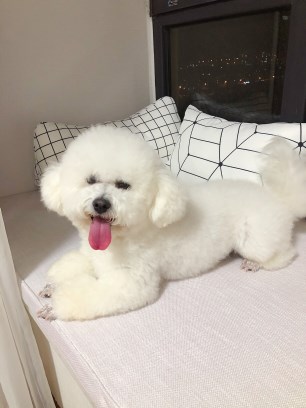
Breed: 3083-n000117-Bichon_Frise